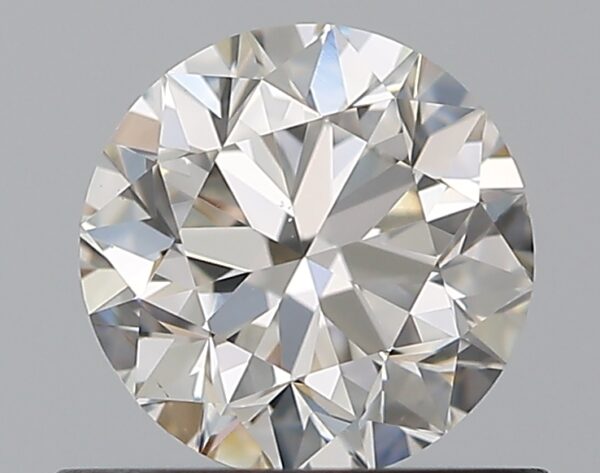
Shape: round
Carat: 0.65
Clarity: VS2
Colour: H
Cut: VG
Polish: EX
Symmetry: VG
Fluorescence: M
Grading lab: GIA
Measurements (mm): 5.41 x 5.46 x 3.48